Becky Cloonan

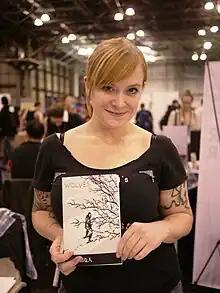
Cloonan at the 2011 New York Comic Con

Becky Cloonan (born 23 June) is an American comic book creator, known for work published by Tokyopop and Vertigo. In 2012 she became the first female artist to draw the main "Batman" title for DC Comics.